Little Brother (Doctorow novel)

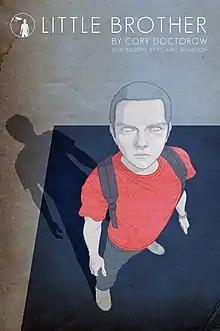
Marcus on limited edition cover

Marcus Yallow is a 17-year-old hacker/techno whiz from San Francisco. One day Marcus and his best friend Darryl play truant from school to play an Alternate Reality Game. A terrorist attack is perpetrated against the city, and the four are captured and detained under suspicion of terrorism.